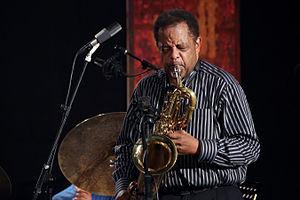
Howard Louis Johnson, né le 7 août 1941 à Montgomery, dans l’Alabama, est un musicien américain de jazz dont les instruments de prédilection sont le tuba et le saxophone baryton. Il s'est aussi illustré à la clarinette basse, à la trompette et, ponctuellement, comme chanteur.